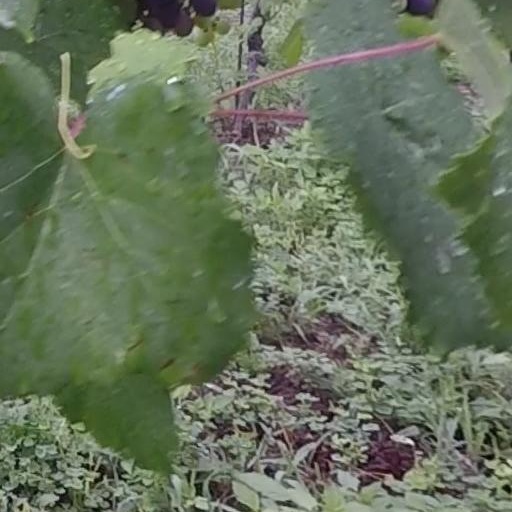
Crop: grape